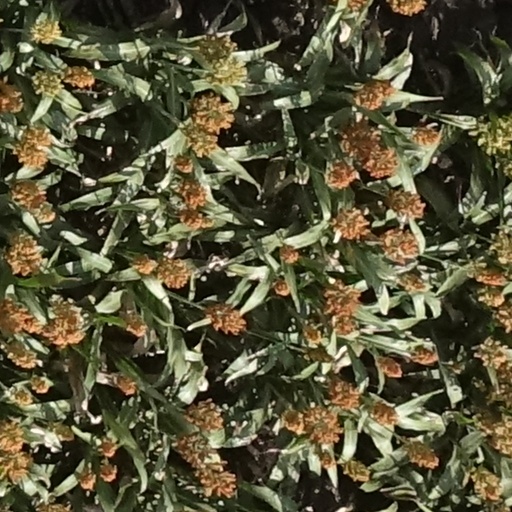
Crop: sorghum